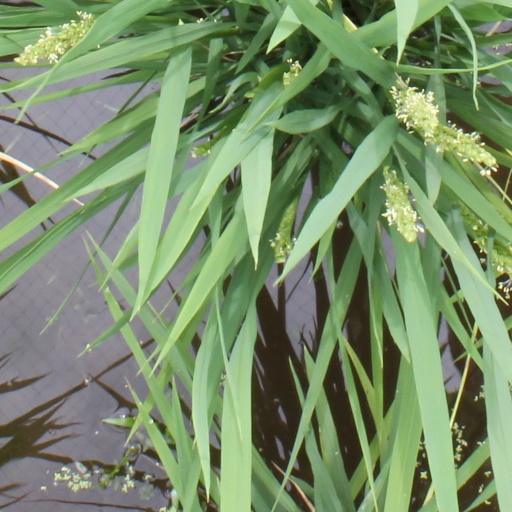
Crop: rice